National Museum of Bhutan

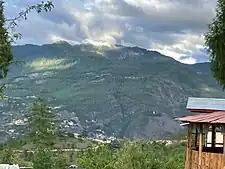
view of Ta Dzong from Tenchen Choeling Nunnery

National Museum of Bhutan is a cultural museum in the town of Paro in western Bhutan.